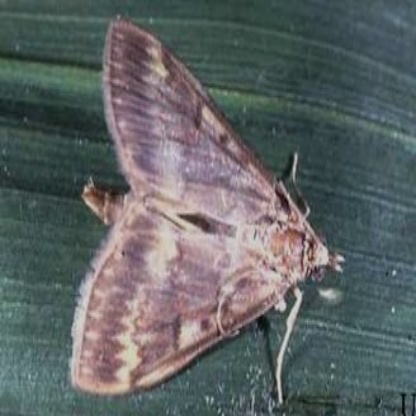
Nhãn: Sâu đục thân (Rice yellow stem borer)